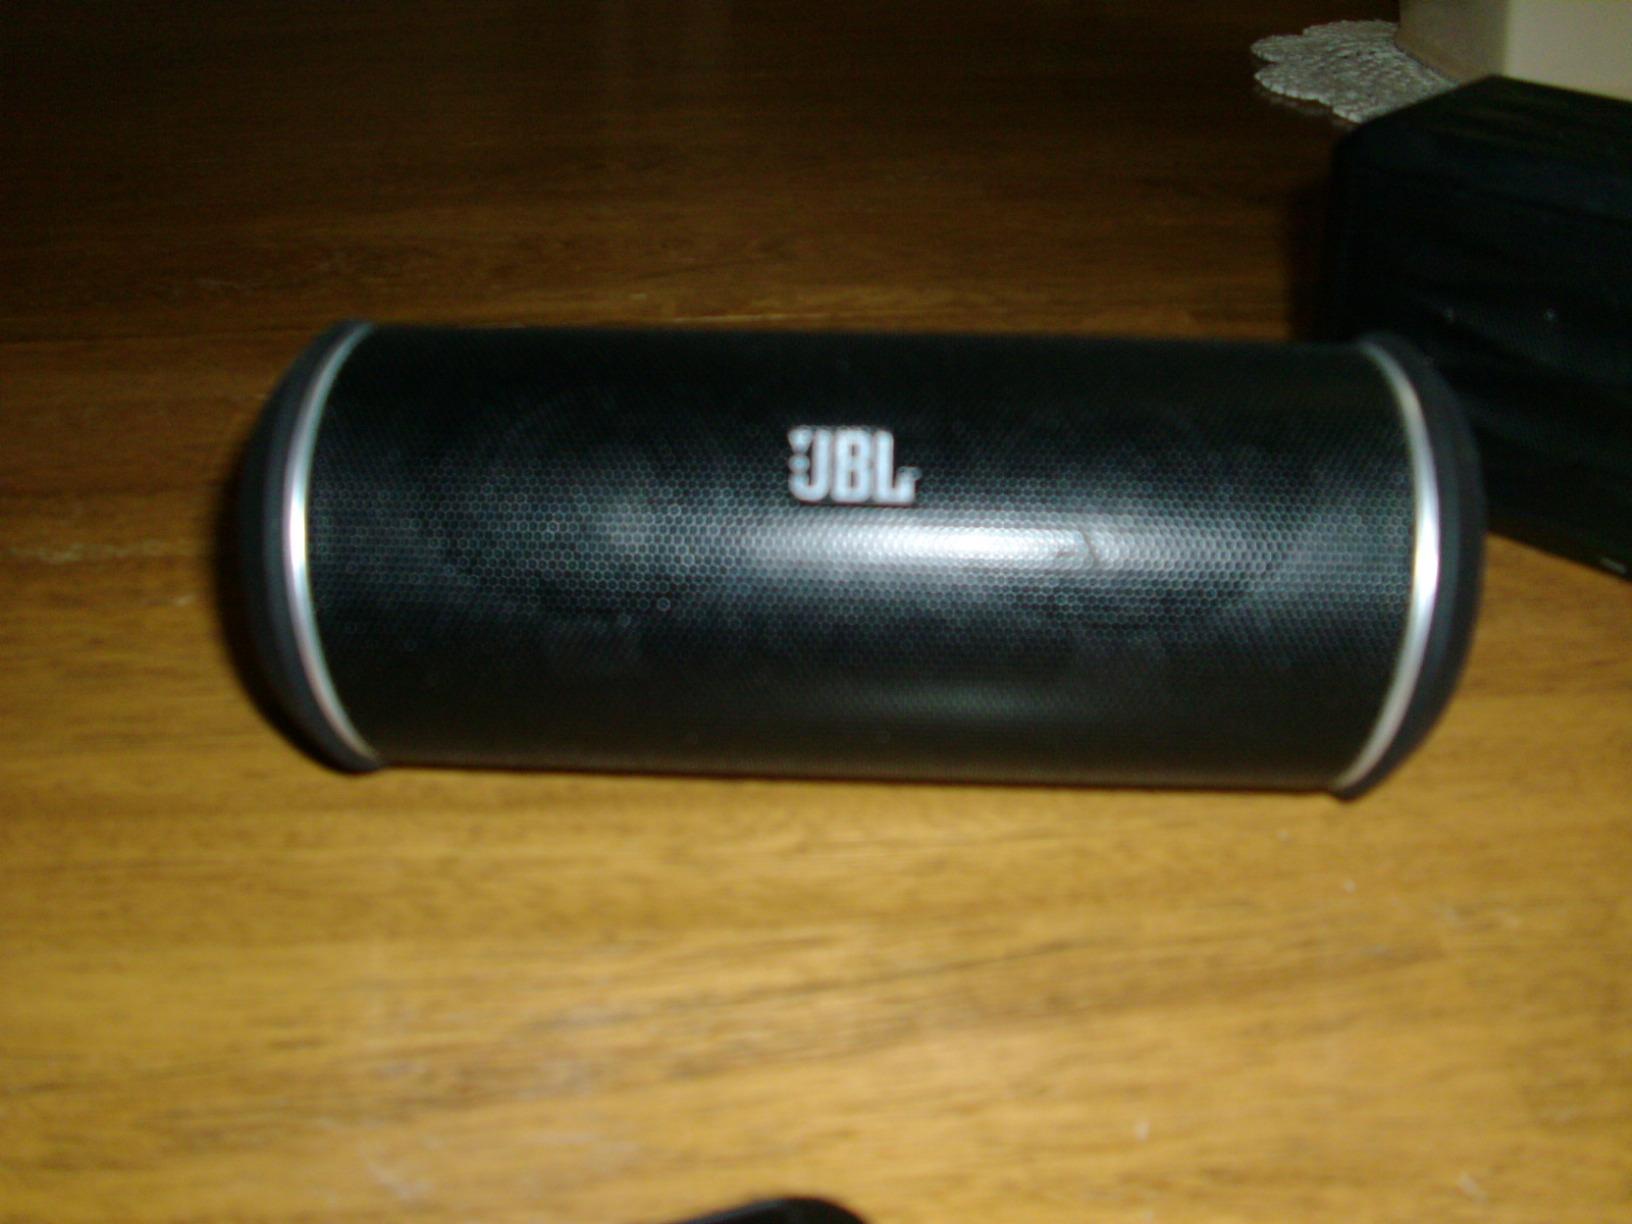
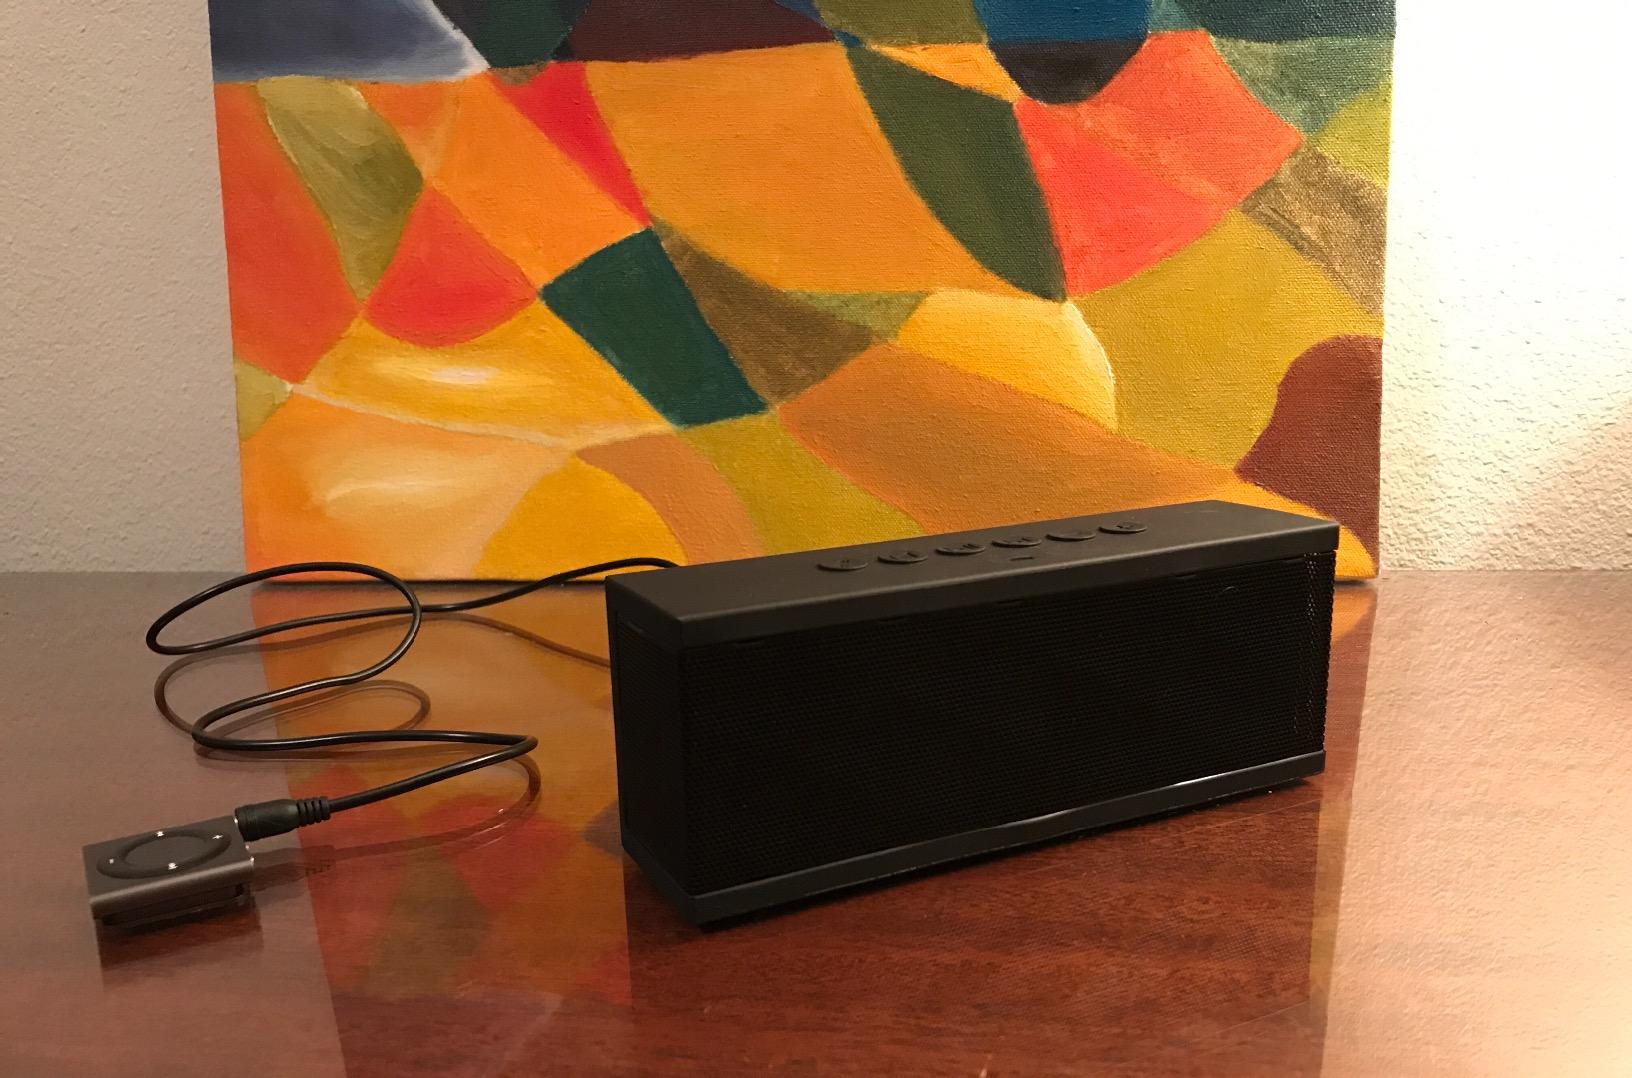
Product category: speaker
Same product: no